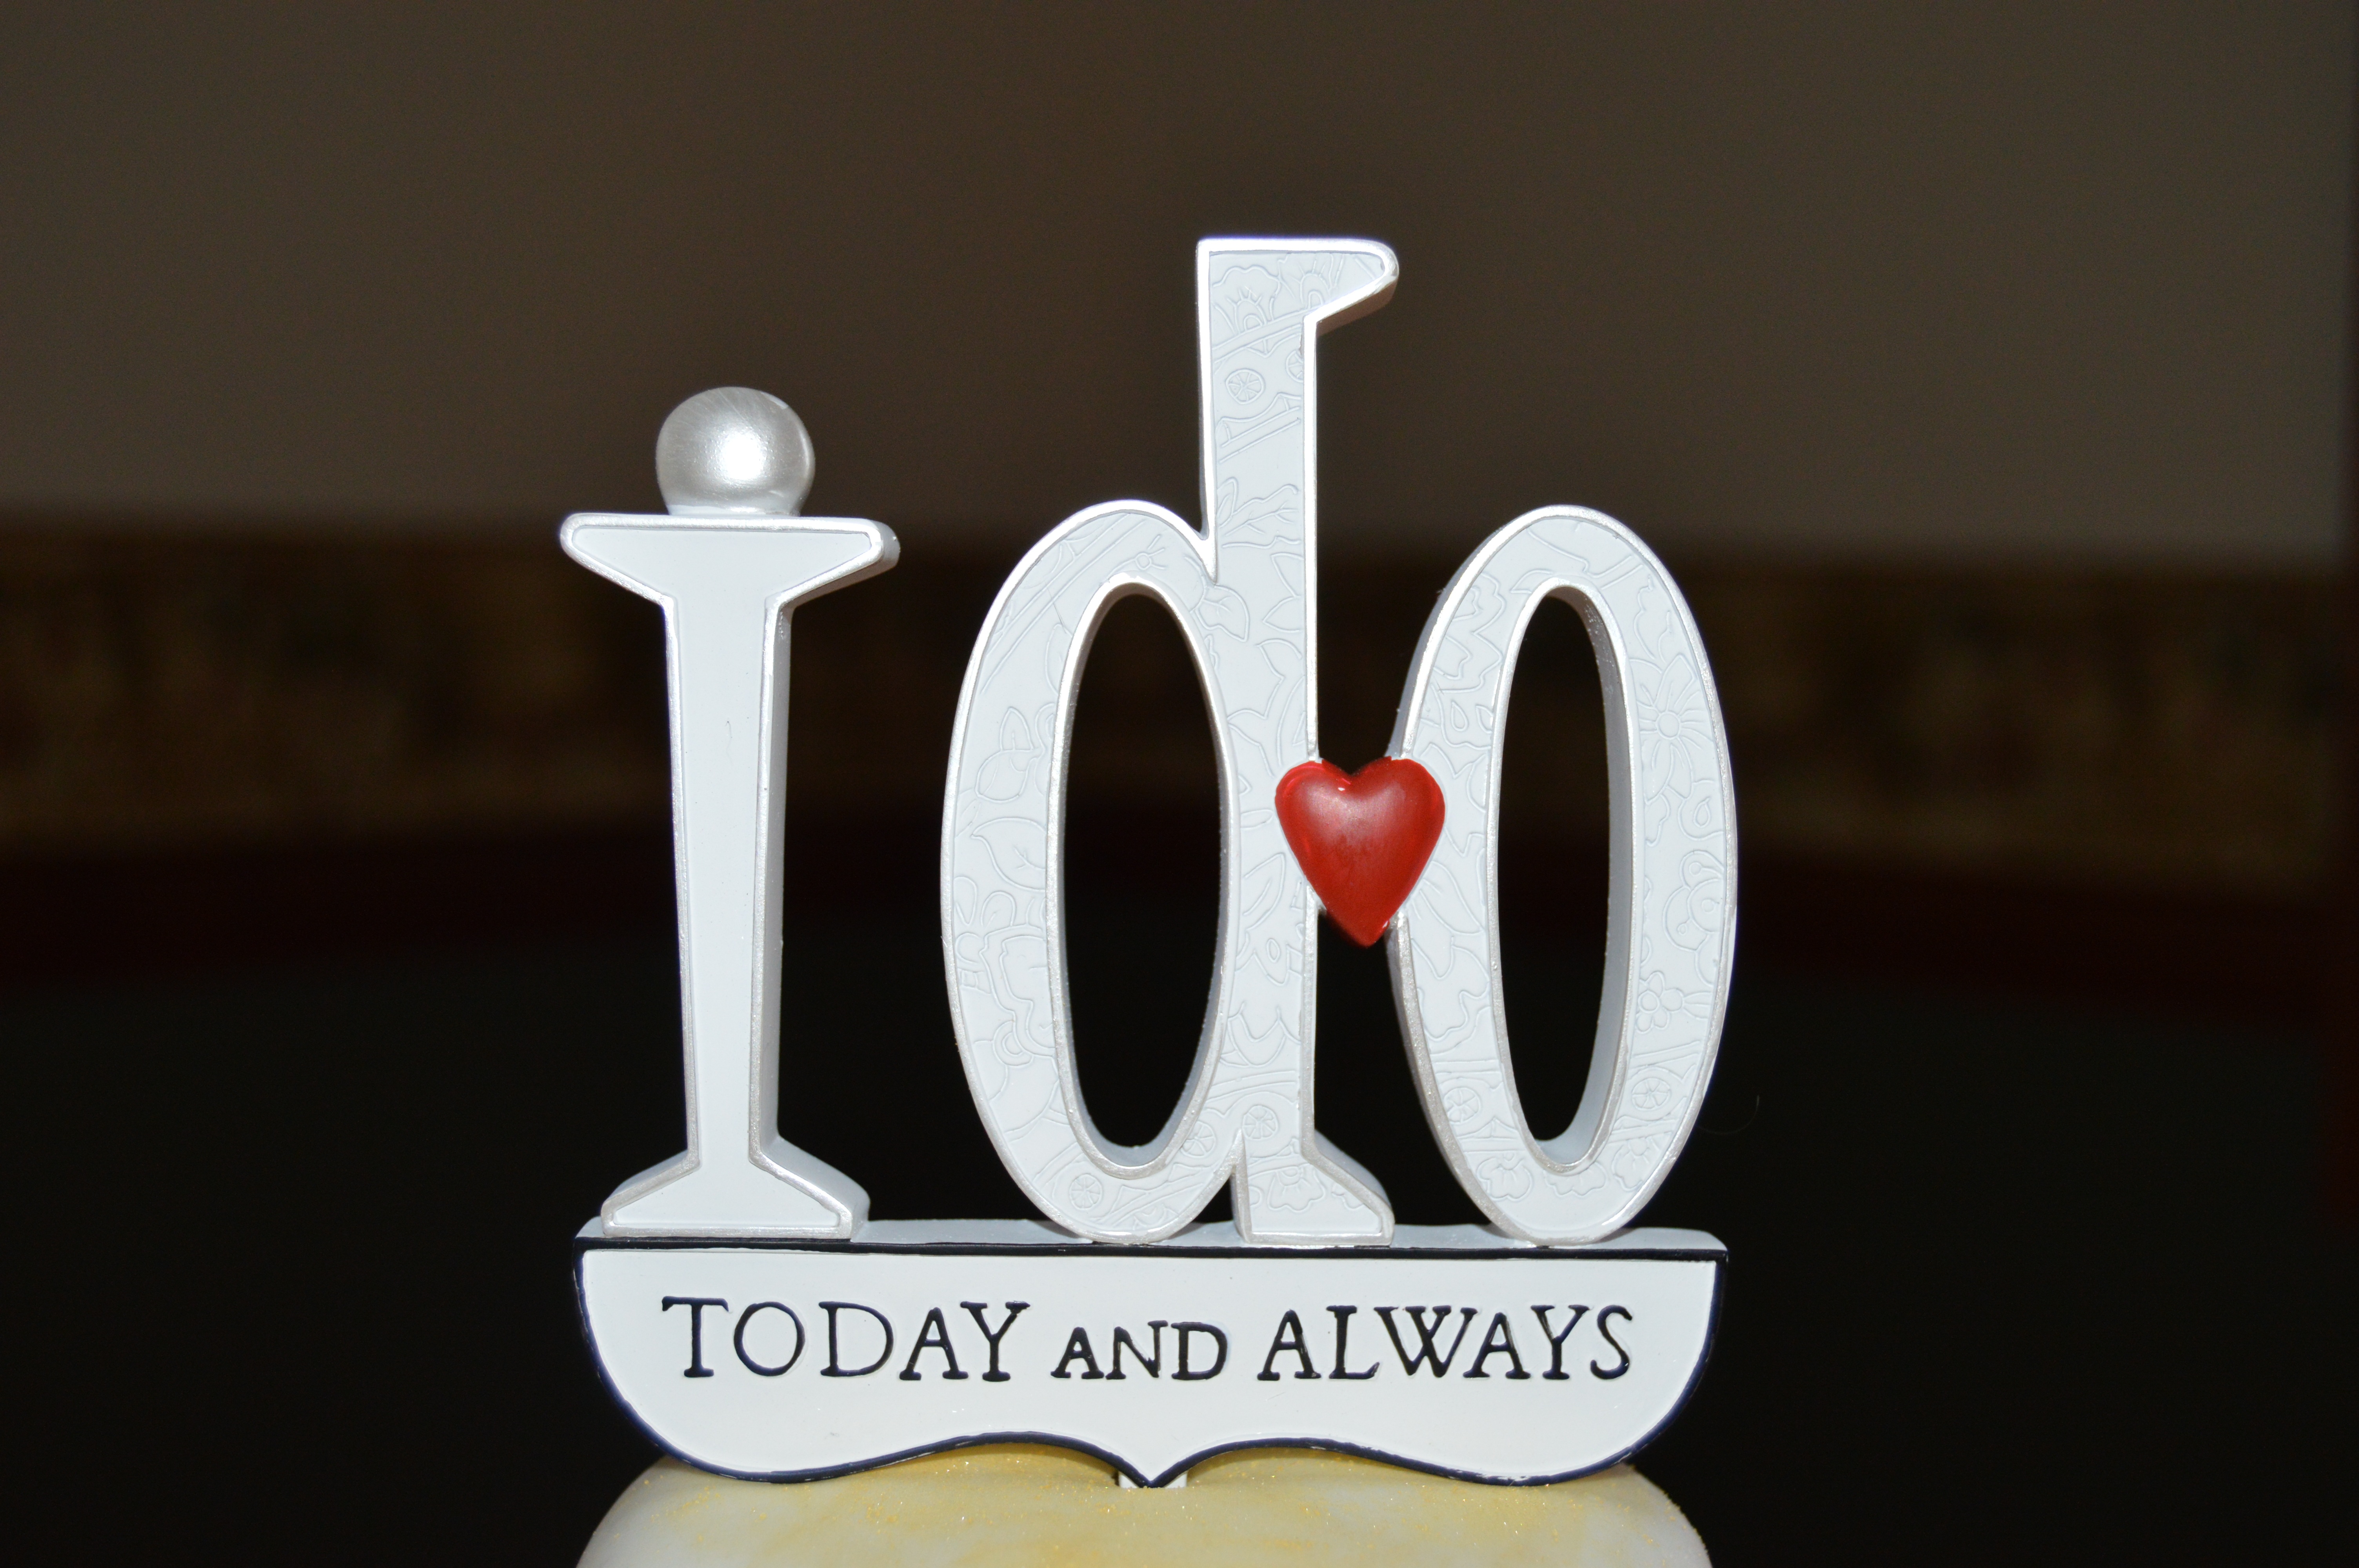
white, number, lighting, wedding, font, i do, today and always, cake topper